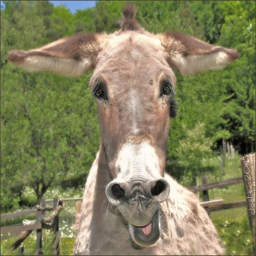
for the love of donkeys